Peter Lougheed

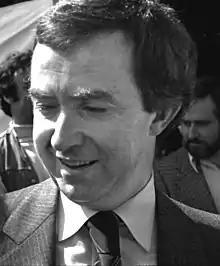
Joe Clark began his political career as a volunteer and candidate for Lougheed in the 1960s, and later served as prime minister

Starting in 1965, future prime minister Joe Clark took a significant role in Lougheed's Progressive Conservatives, moving from volunteer to paid full-time field worker assisting Lougheed in finding candidates for the 1967 election. Clark became a candidate himself in the 1967 election in Calgary South, losing a close election to Arthur J. Dixon. Robert Dinkel served as a campaign manager for the 1967 Progressive Conservatives, and later served as the Alberta manager for Joe Clark's successful 1979 federal bid.